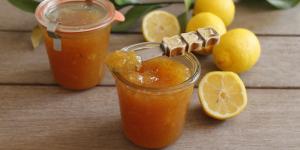
mermelada de limon casera